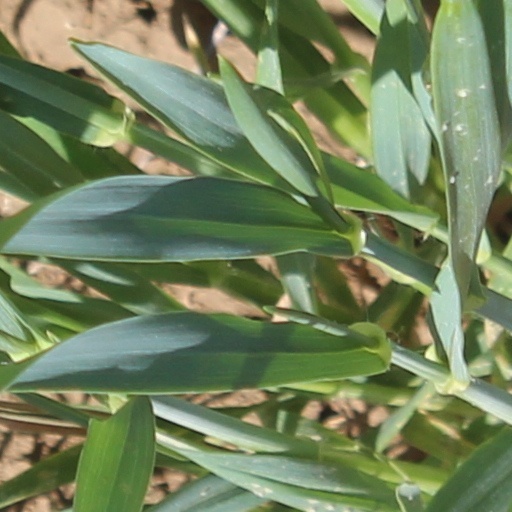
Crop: wheat